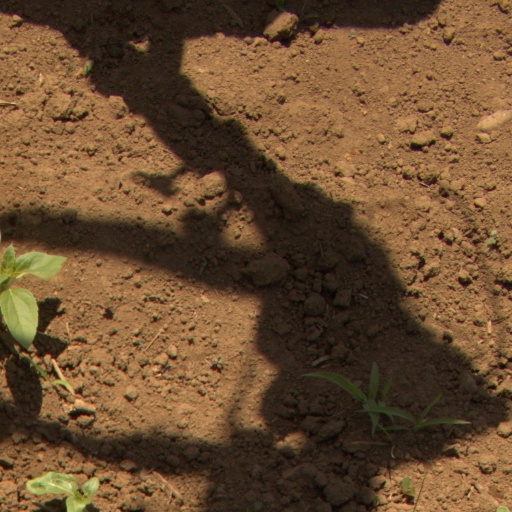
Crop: Jerusalem artichoke